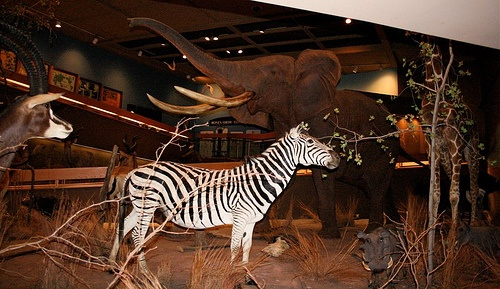
The display features a variety of African animals.
Models of a zebra, elephant, giraffe and others in a museum setting
A stuffed zebra, elephant, giraffe, and hippopotamus in an exhibit.
A museum of animals, showcasing a zebra and elephant.
Stuffed animals make up a wildlife scene and include a zebra and an elephant.